East China University of Technology

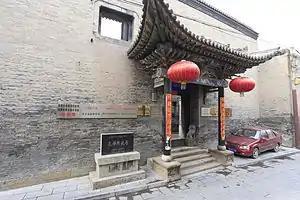
Taigu Geological School was founded in 1956 in the old residence of Kung Hsiang-hsi

From its inception, ECUT has focused on the fields of nuclear science and geoscience and expanded to engineering, science, language, economy, and arts. ECUT offers one doctoral programme, 71 master programmes, and 68 bachelor programmes. Most of these disciplines are connected to the traditional fields at ECUT, forming more than 20 schools and research centres.